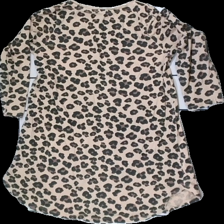
View: back
Type: Tunic
Category: Children
Brand: Missing
Colors: Beige, Black, Brown, Multicolor
Material: 100% cotton
Pattern: Animal print
Cut: Loose
Season: All
Price range: <50
Recommended usage: Export